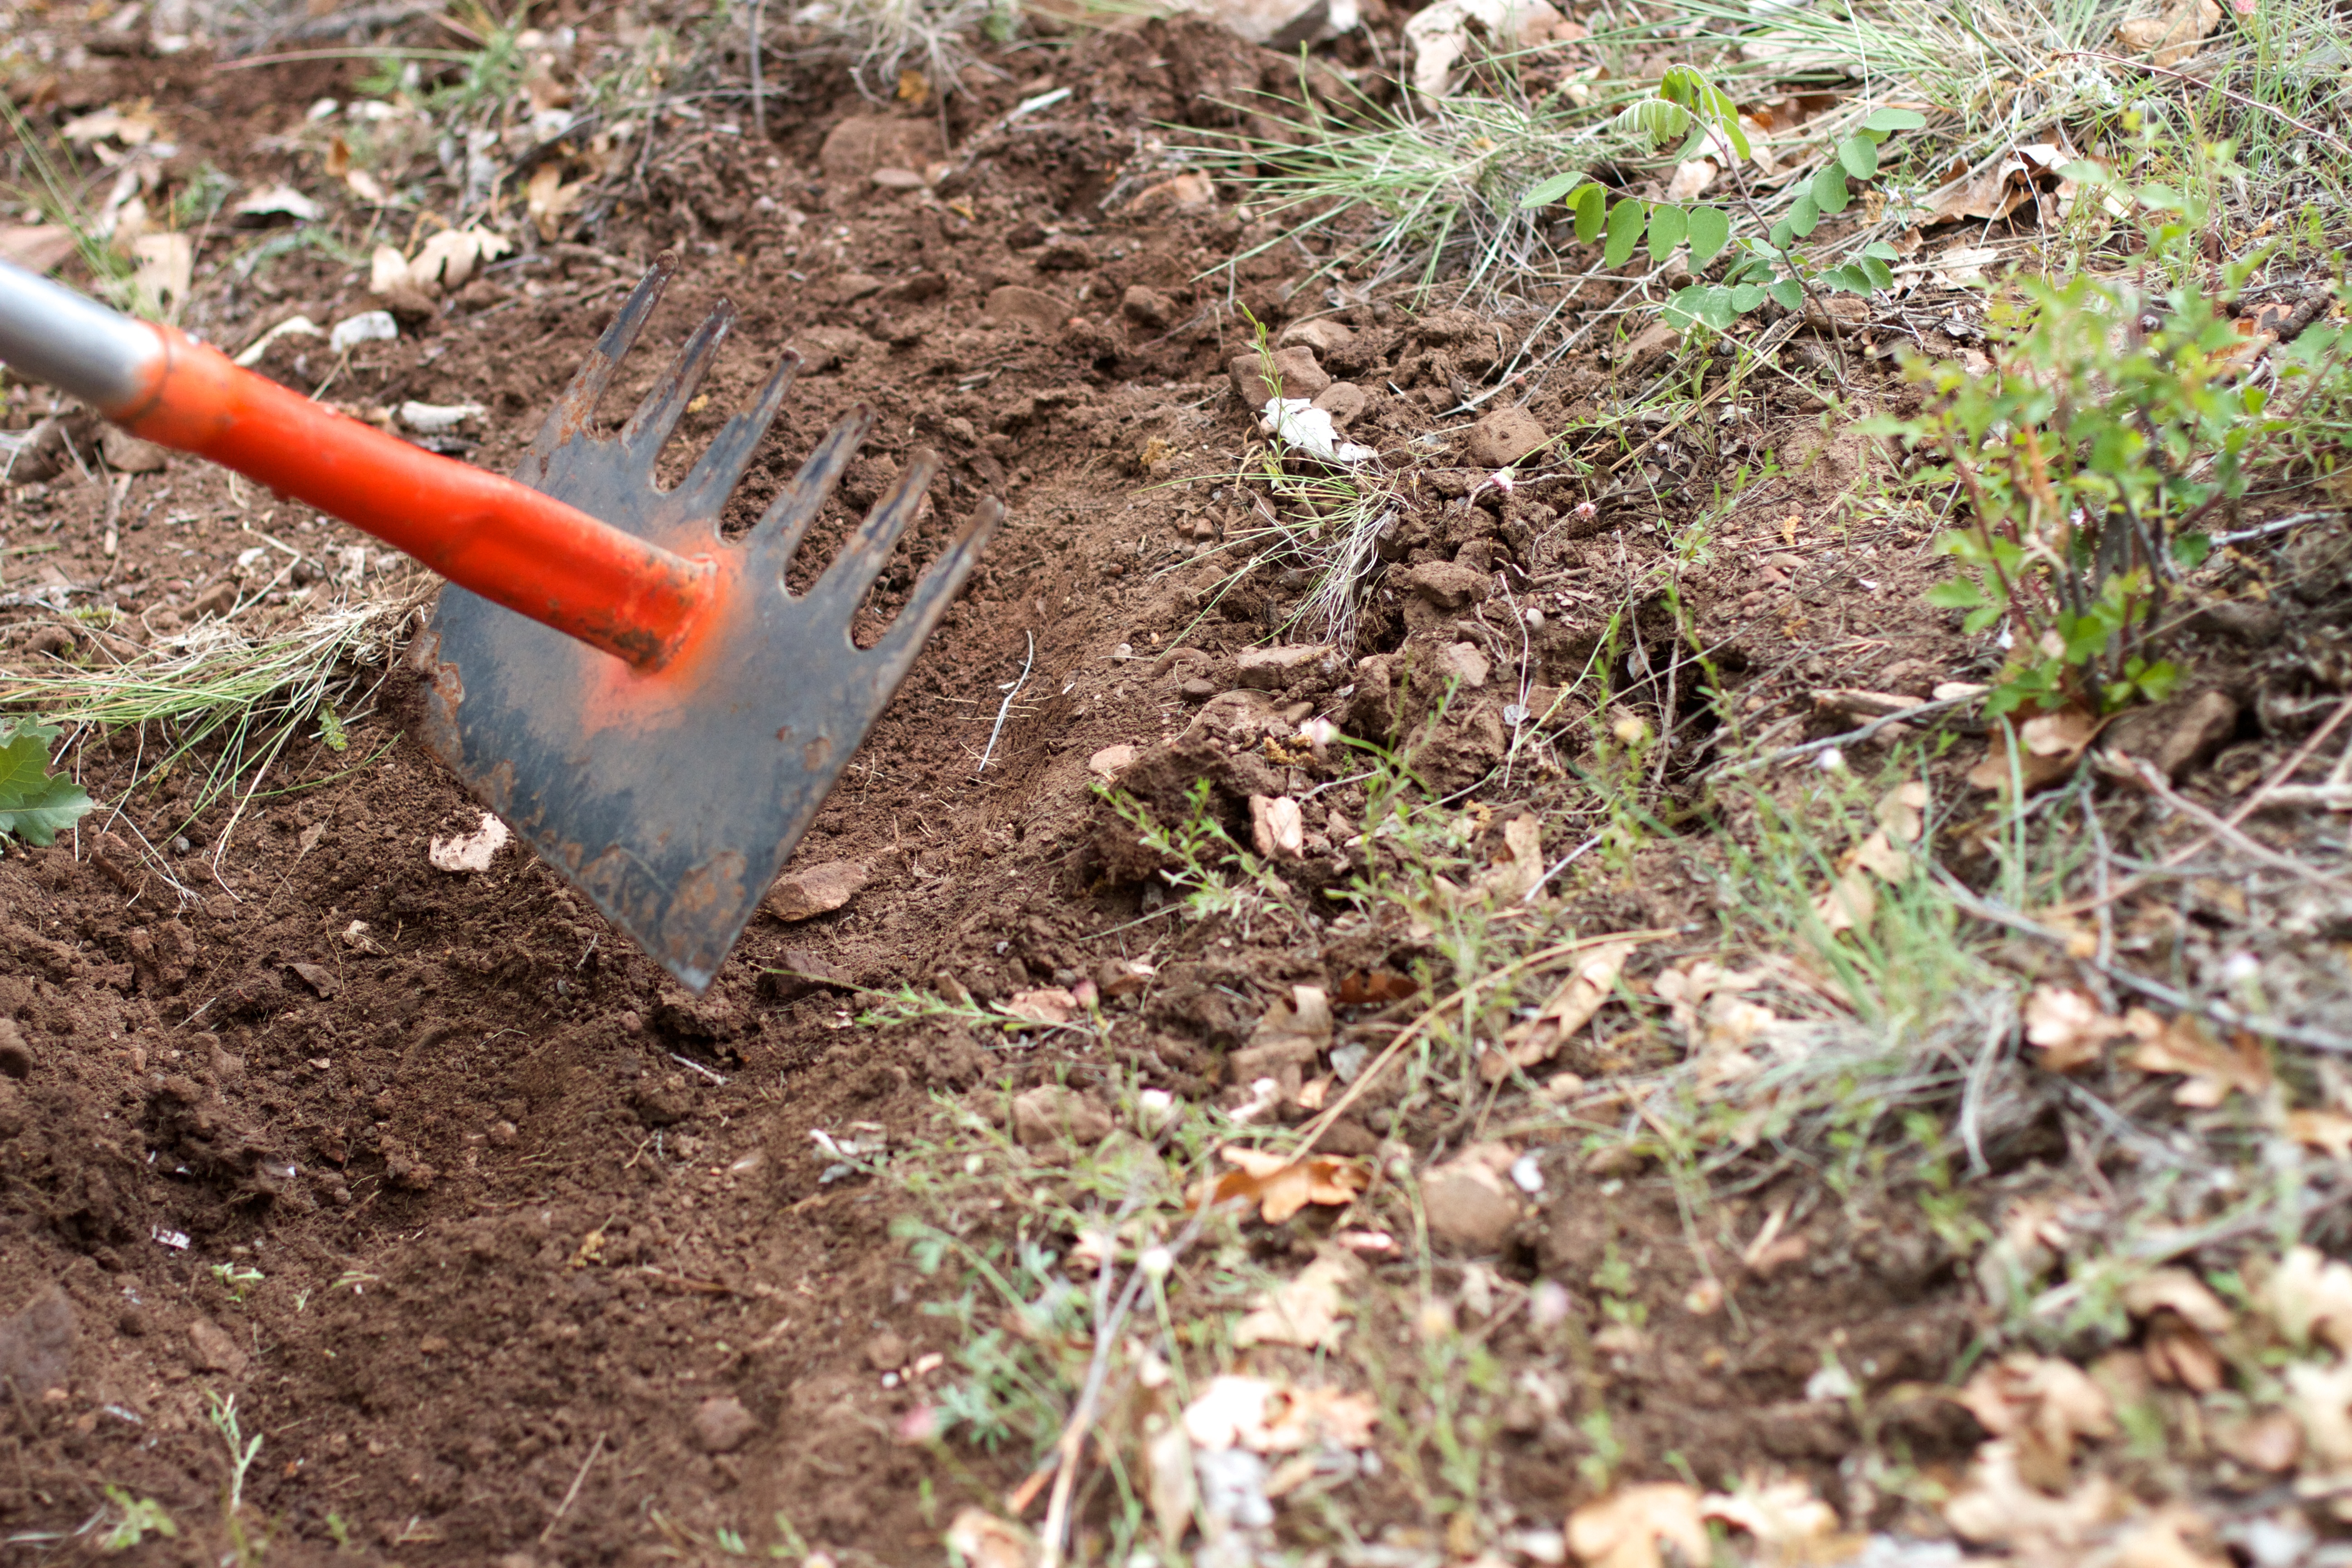
lawn, soil, woodland, pstrails, geological phenomenon